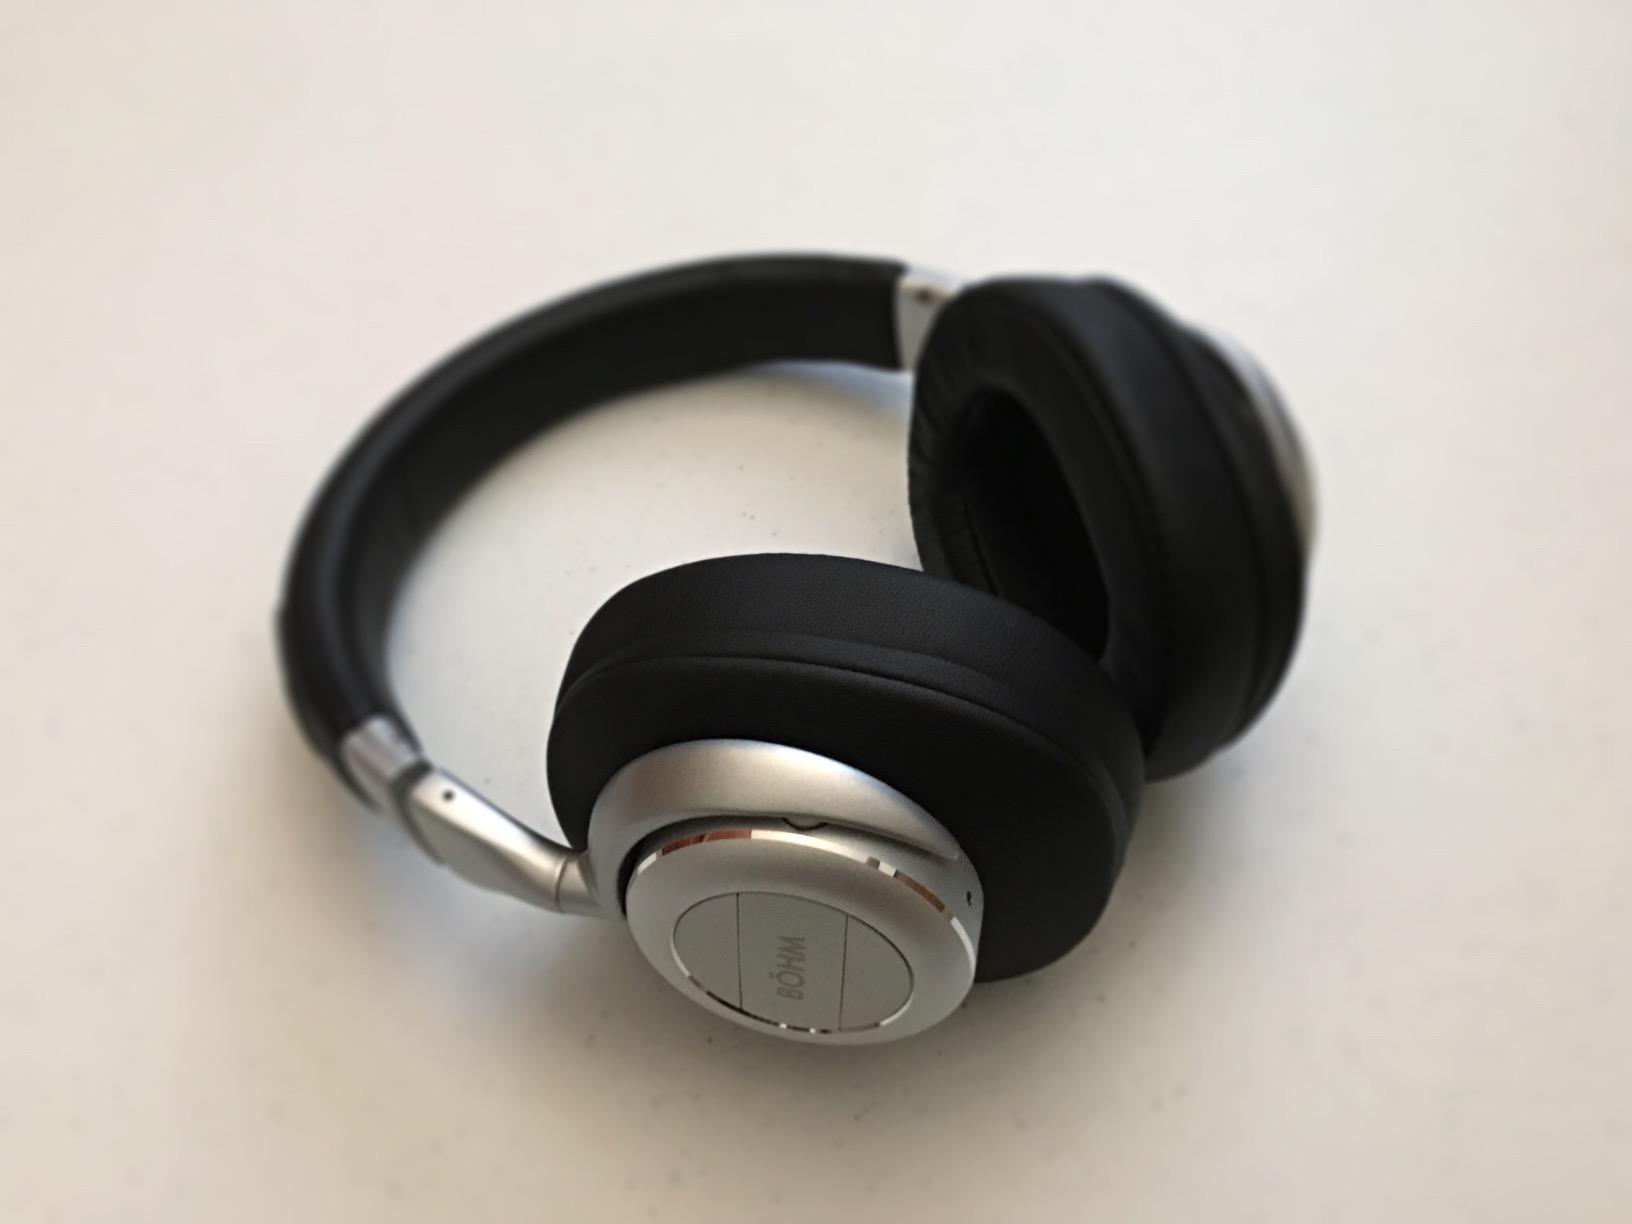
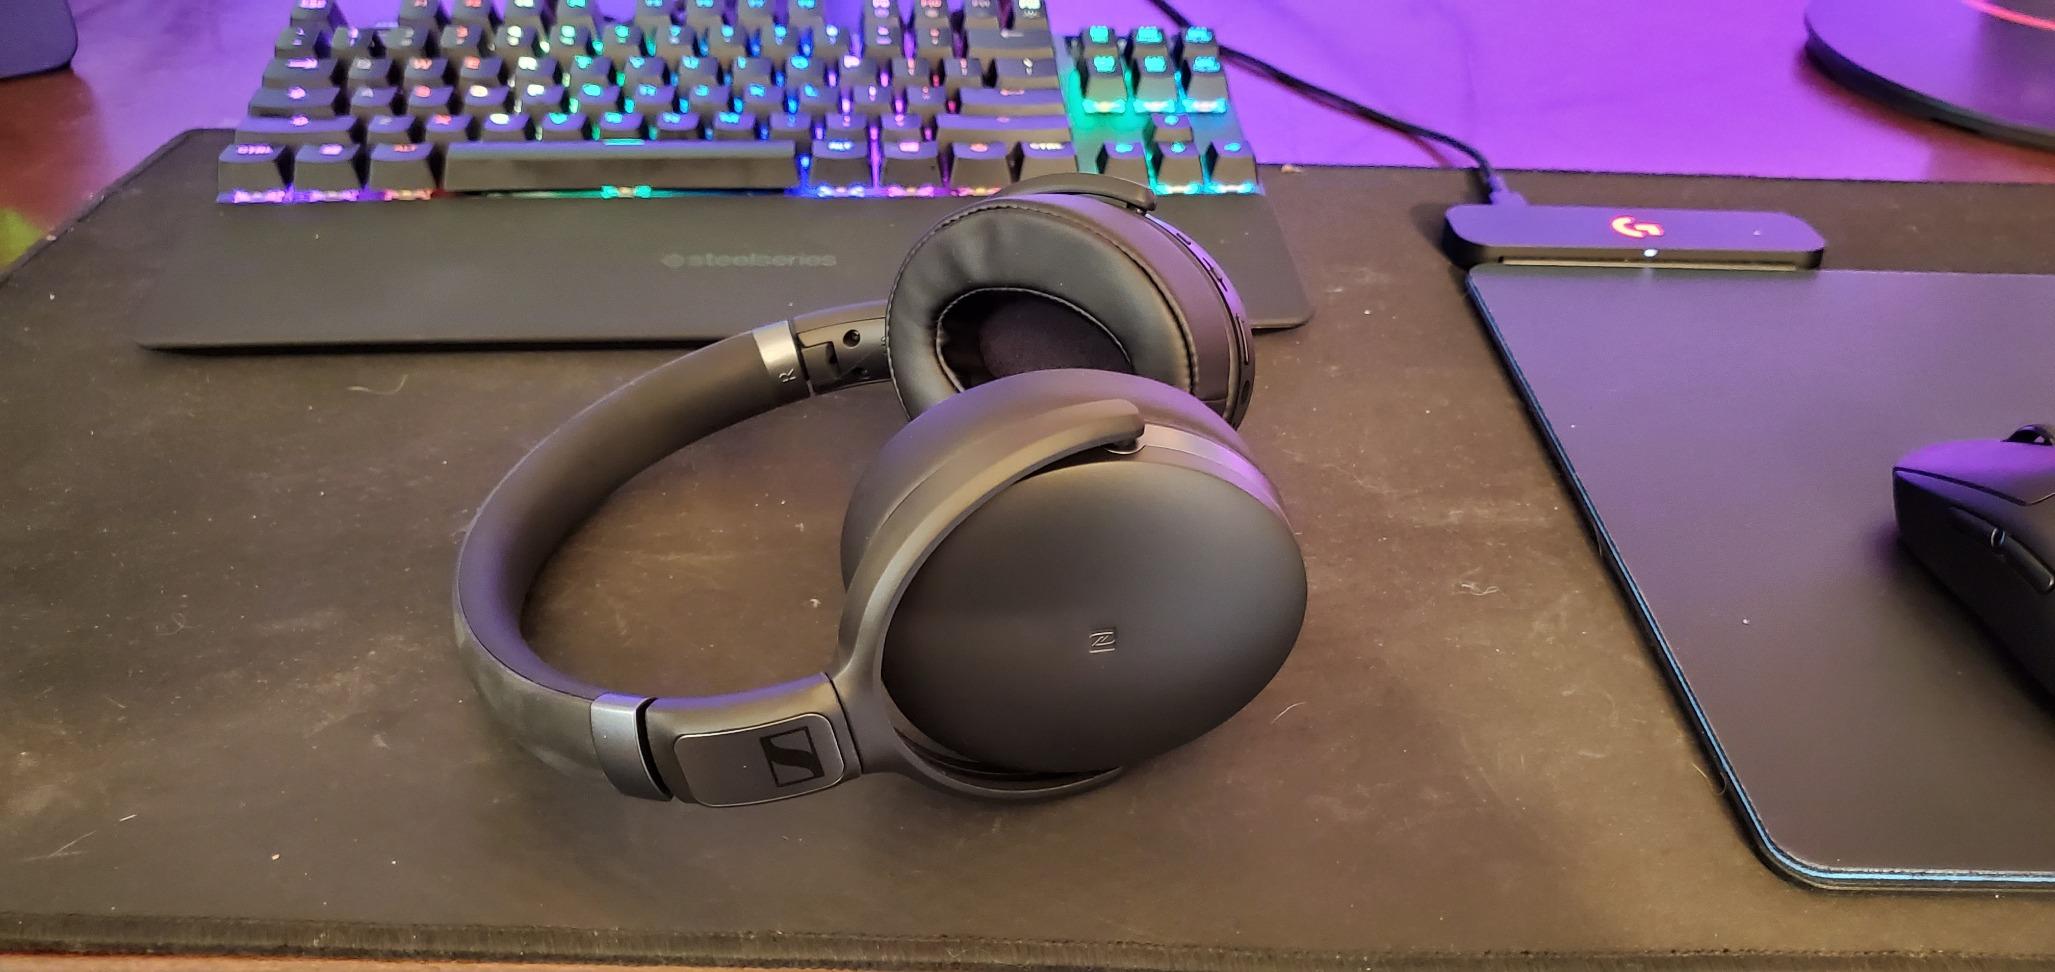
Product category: headphones
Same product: no